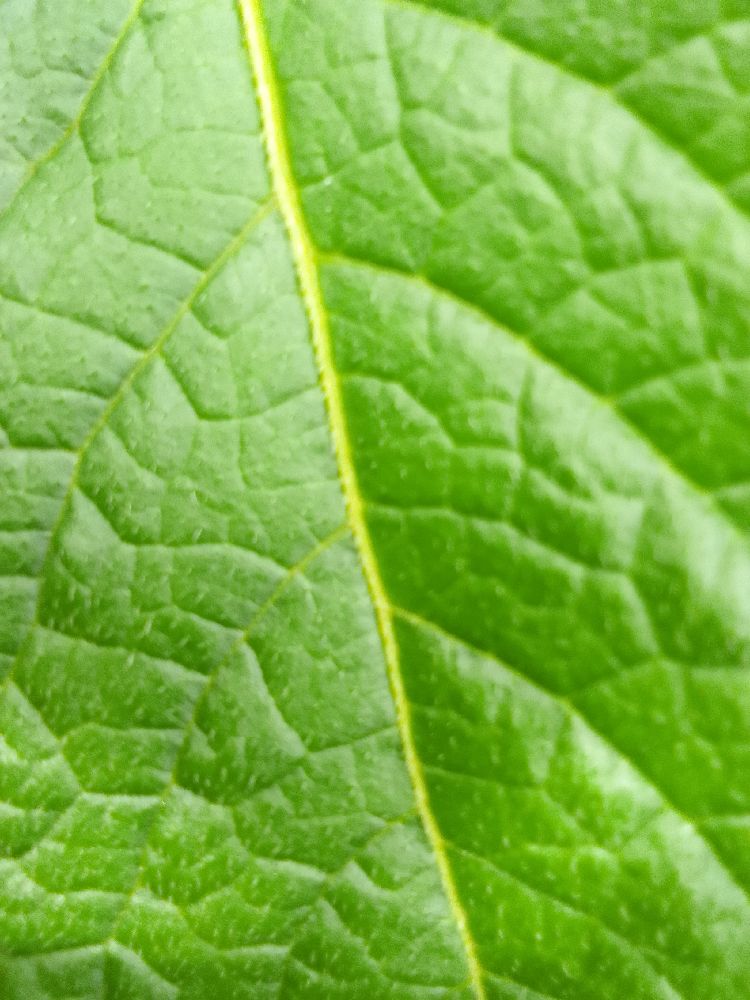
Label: Healthy